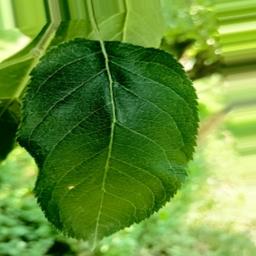
Label: Healthy